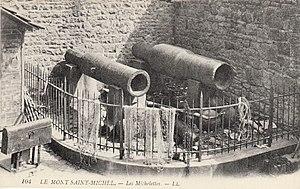
Bombardes anglaises du Mont-Saint-Michel. Balance d'octroi, à gauche. Éditions LL, vers 1910.
L’abbaye du Mont-Saint-Michel est une abbaye, anciennement bénédictine et désormais confiée aux Fraternités monastiques de Jérusalem. Classée monument historique, elle est située sur l'îlot du mont Saint-Michel, qui se trouve lui-même sur le territoire de la commune française nommée Le Mont-Saint-Michel, dans le département de la Manche en région de Normandie.